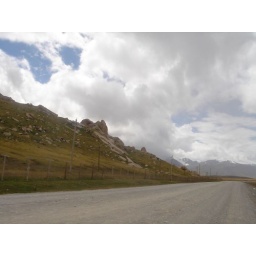
Double electric fence beside road from Soviet times